Cornish heraldry

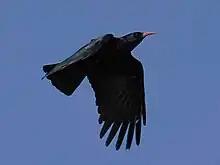
A Cornish chough flying in Penwith

There are several charges and tinctures (colourings) used frequently in Cornish heraldry. These are derived mainly from Cornish royal and national symbolism.